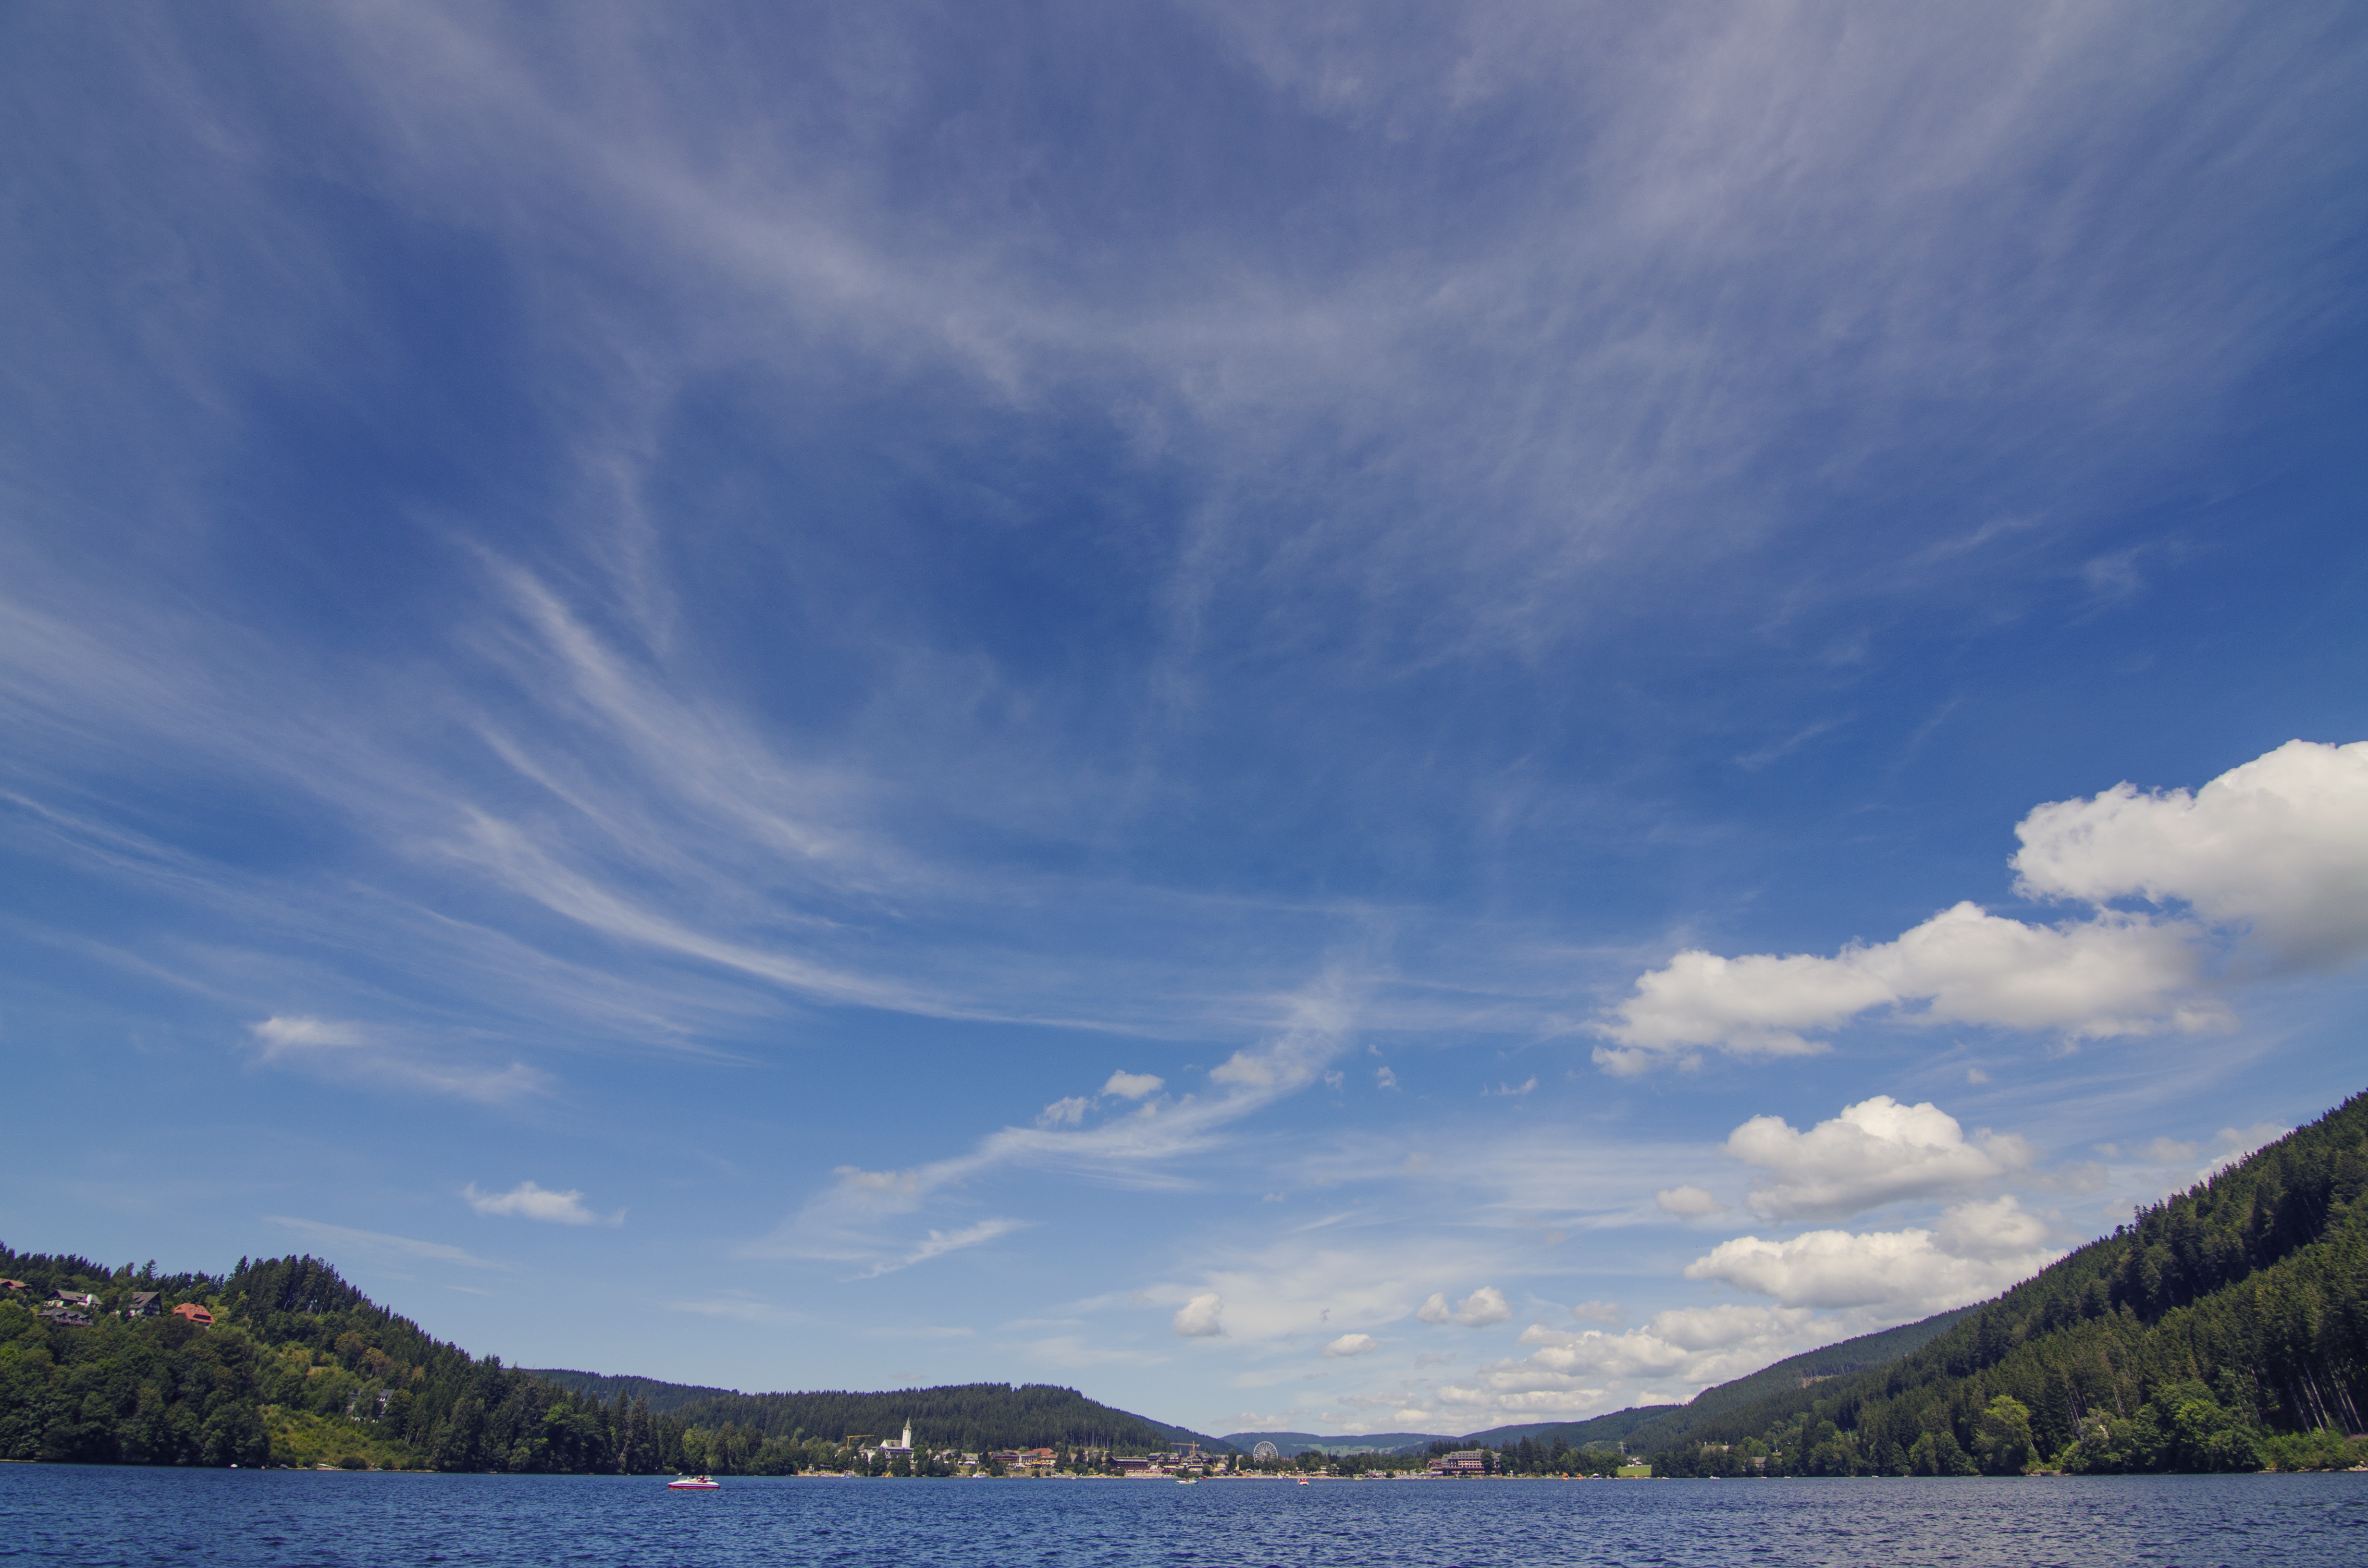
sea, coast, water, nature, ocean, horizon, mountain, cloud, sky, shore, lake, summer, dusk, reflection, heaven, bay, blue, reservoir, body of water, clouds, loch, meteorological phenomenon